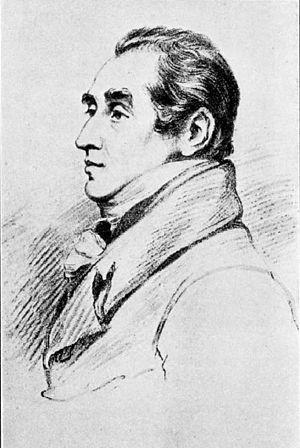
Charles Hatchett est un minéralogiste et chimiste, ainsi qu'un industriel charron et carrossier, constructeur de véhicule britannique, né le 2 janvier 1765 à Londres à Long Acre et mort le 10 mars 1847 à Londres.